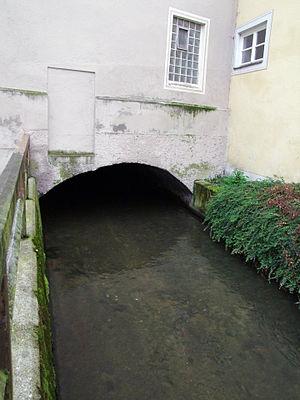
La Mindel est une rivière située en Bavière, en Allemagne, et est un affluent du Danube. La Mindel donne son nom à la glaciation de Mindel, deuxième glaciation du Quaternaire dans les Alpes qui s'est étendue entre −650 000 à −350 000 ans environ.